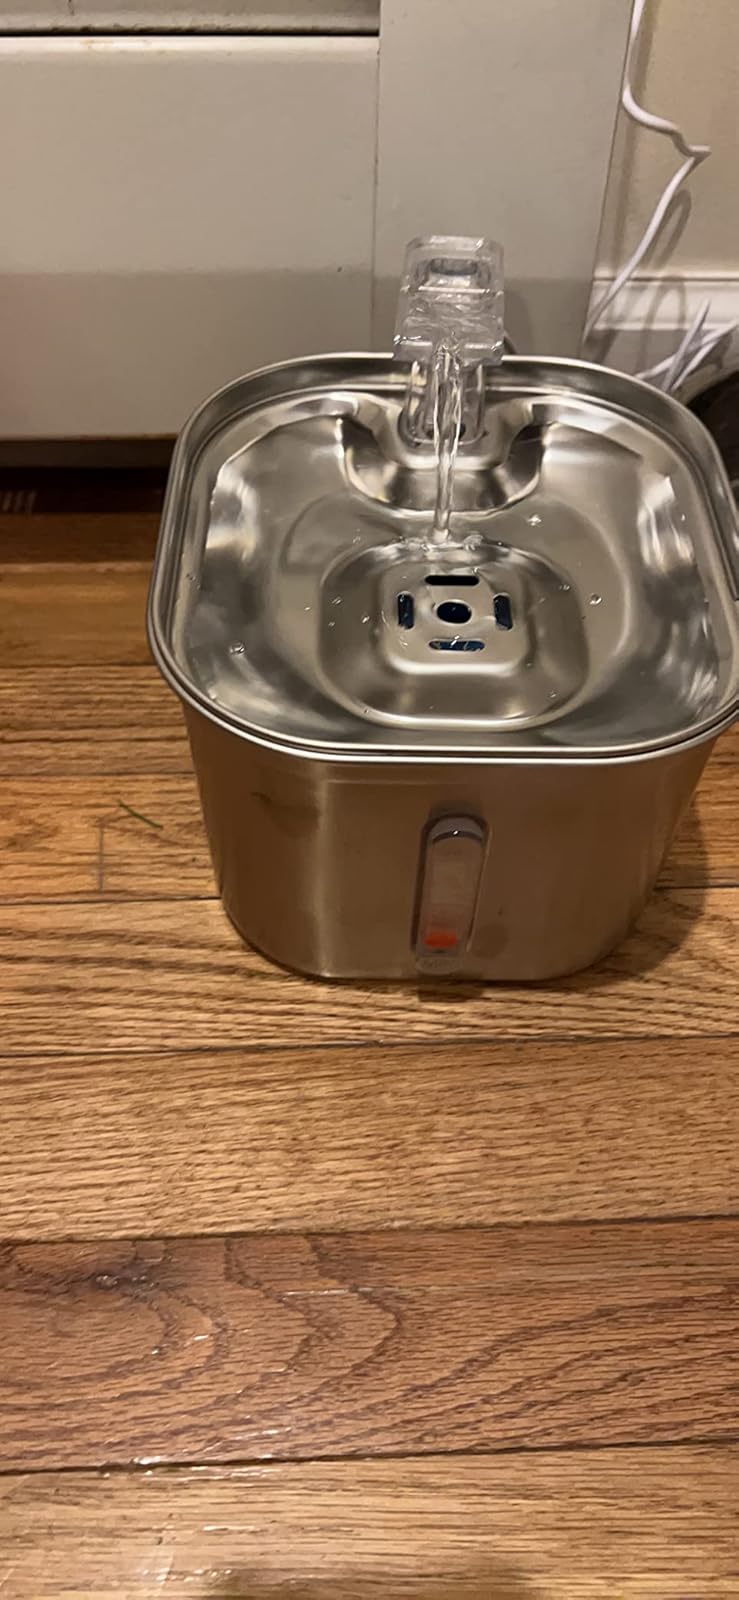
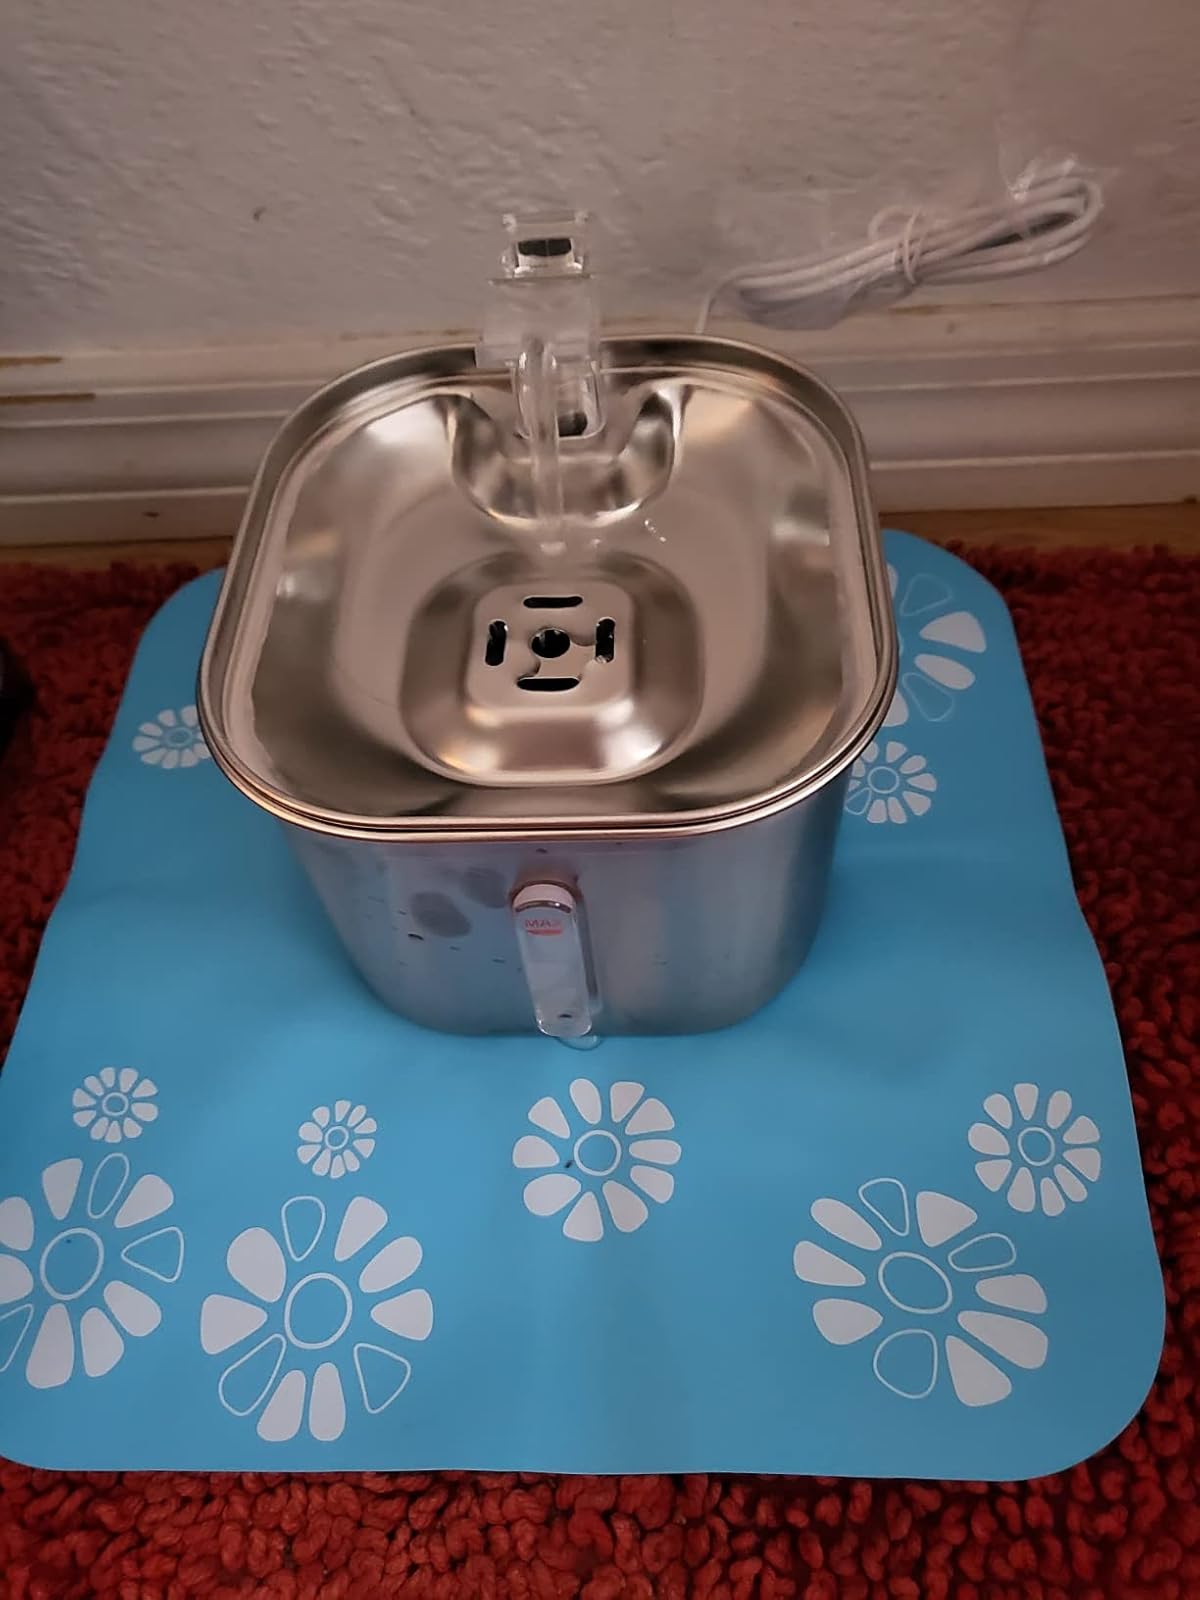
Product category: items_bowl
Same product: yes